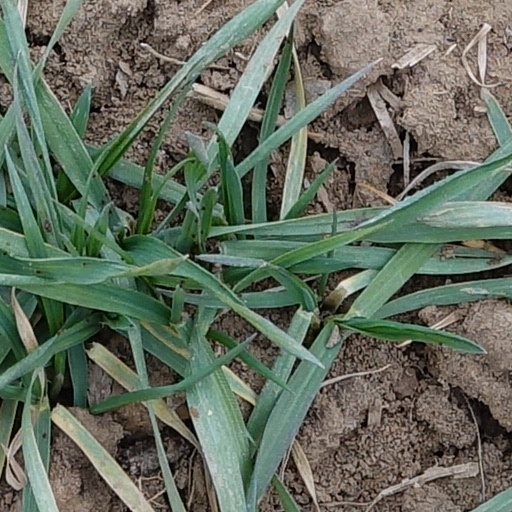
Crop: wheat